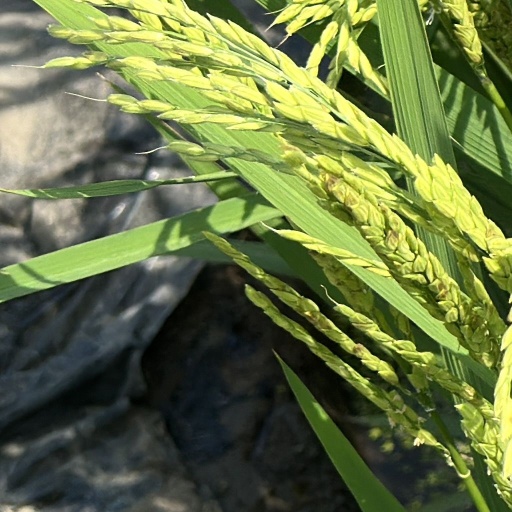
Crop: rice